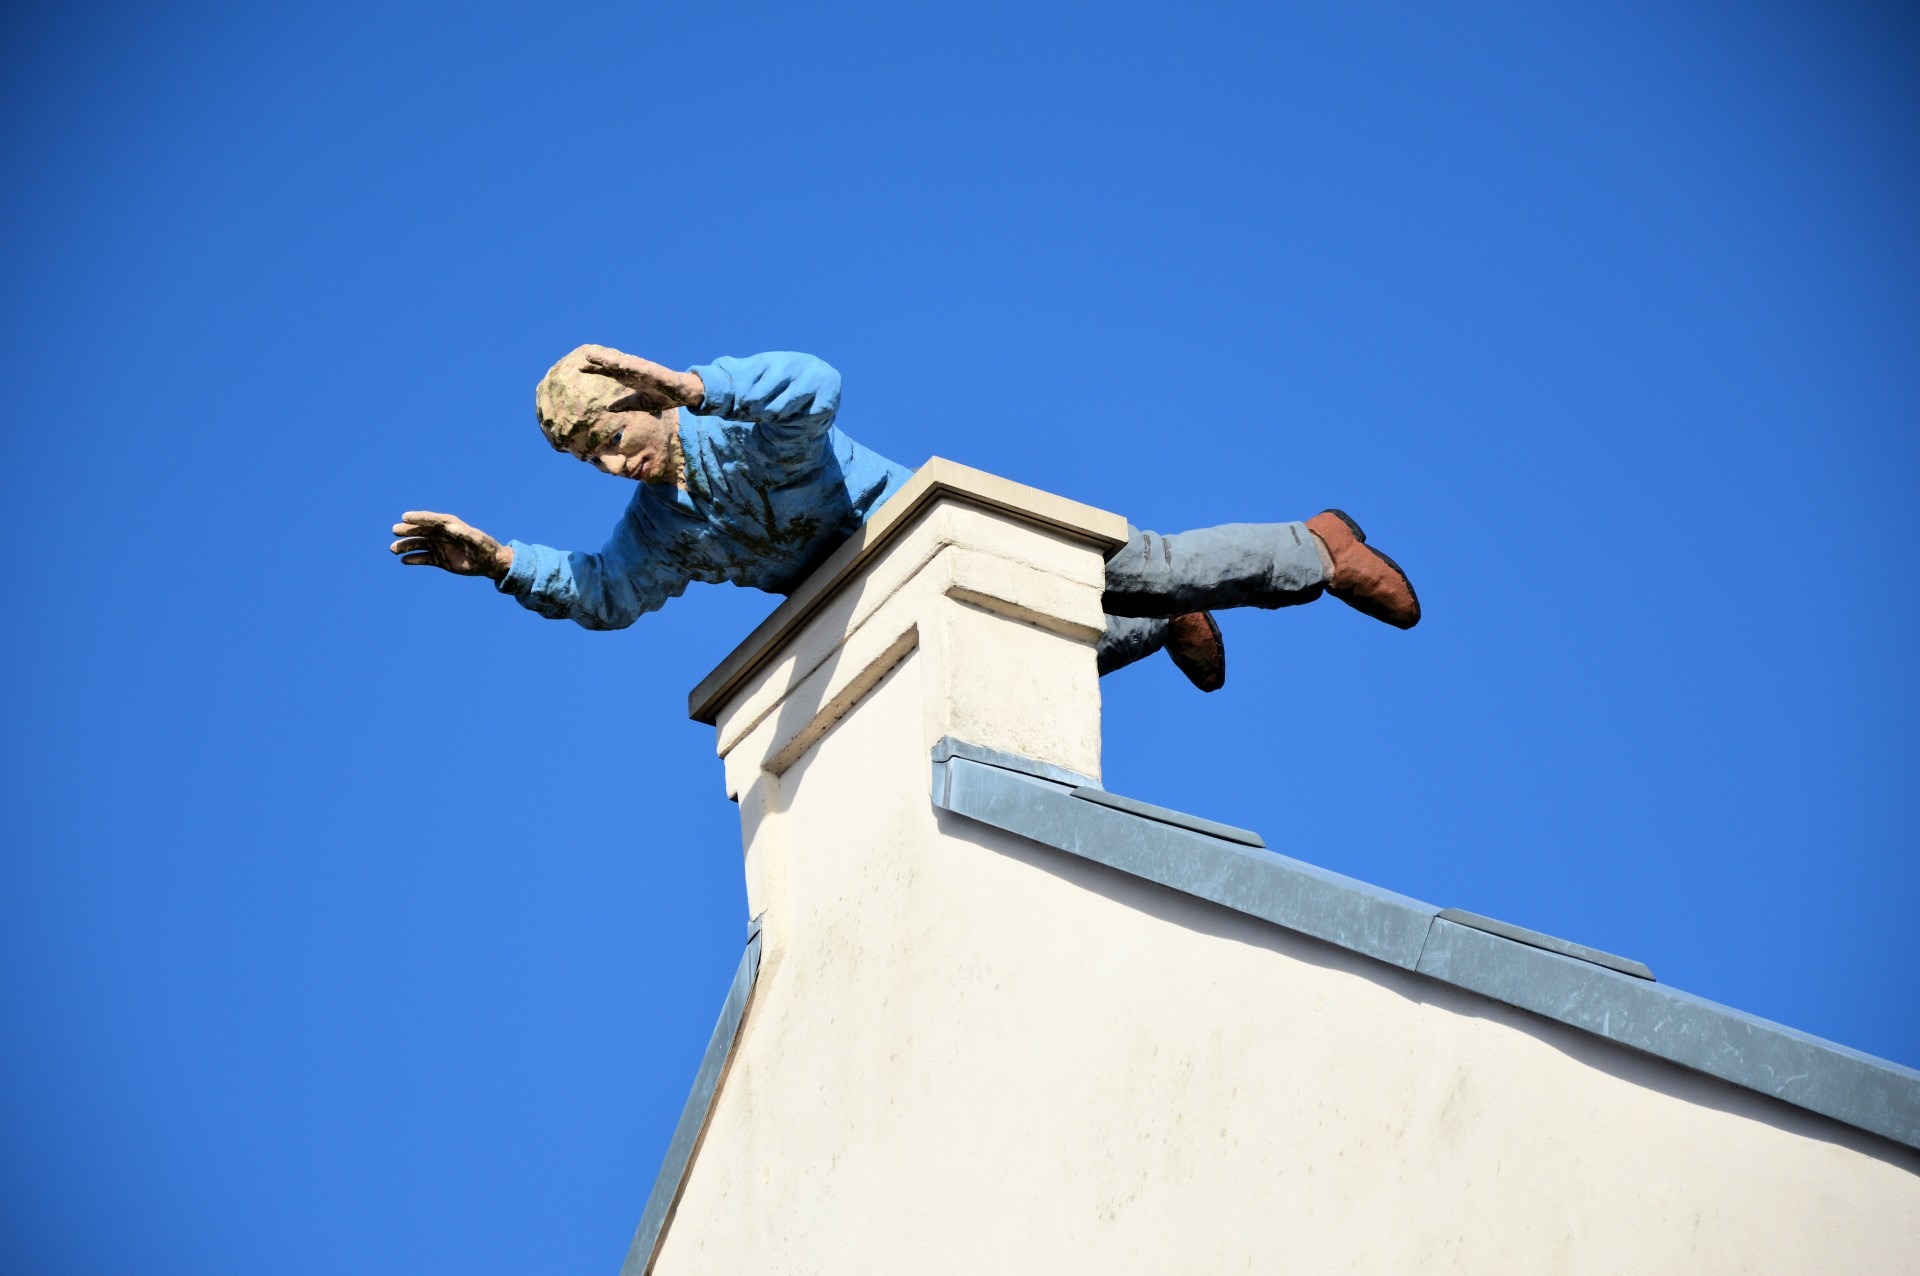
man, people, sky, rooftop, monument, jumping, statue, decoration, symbol, human, blue, extreme sport, toy, sculpture, doll, sports, domination, atmosphere of earth